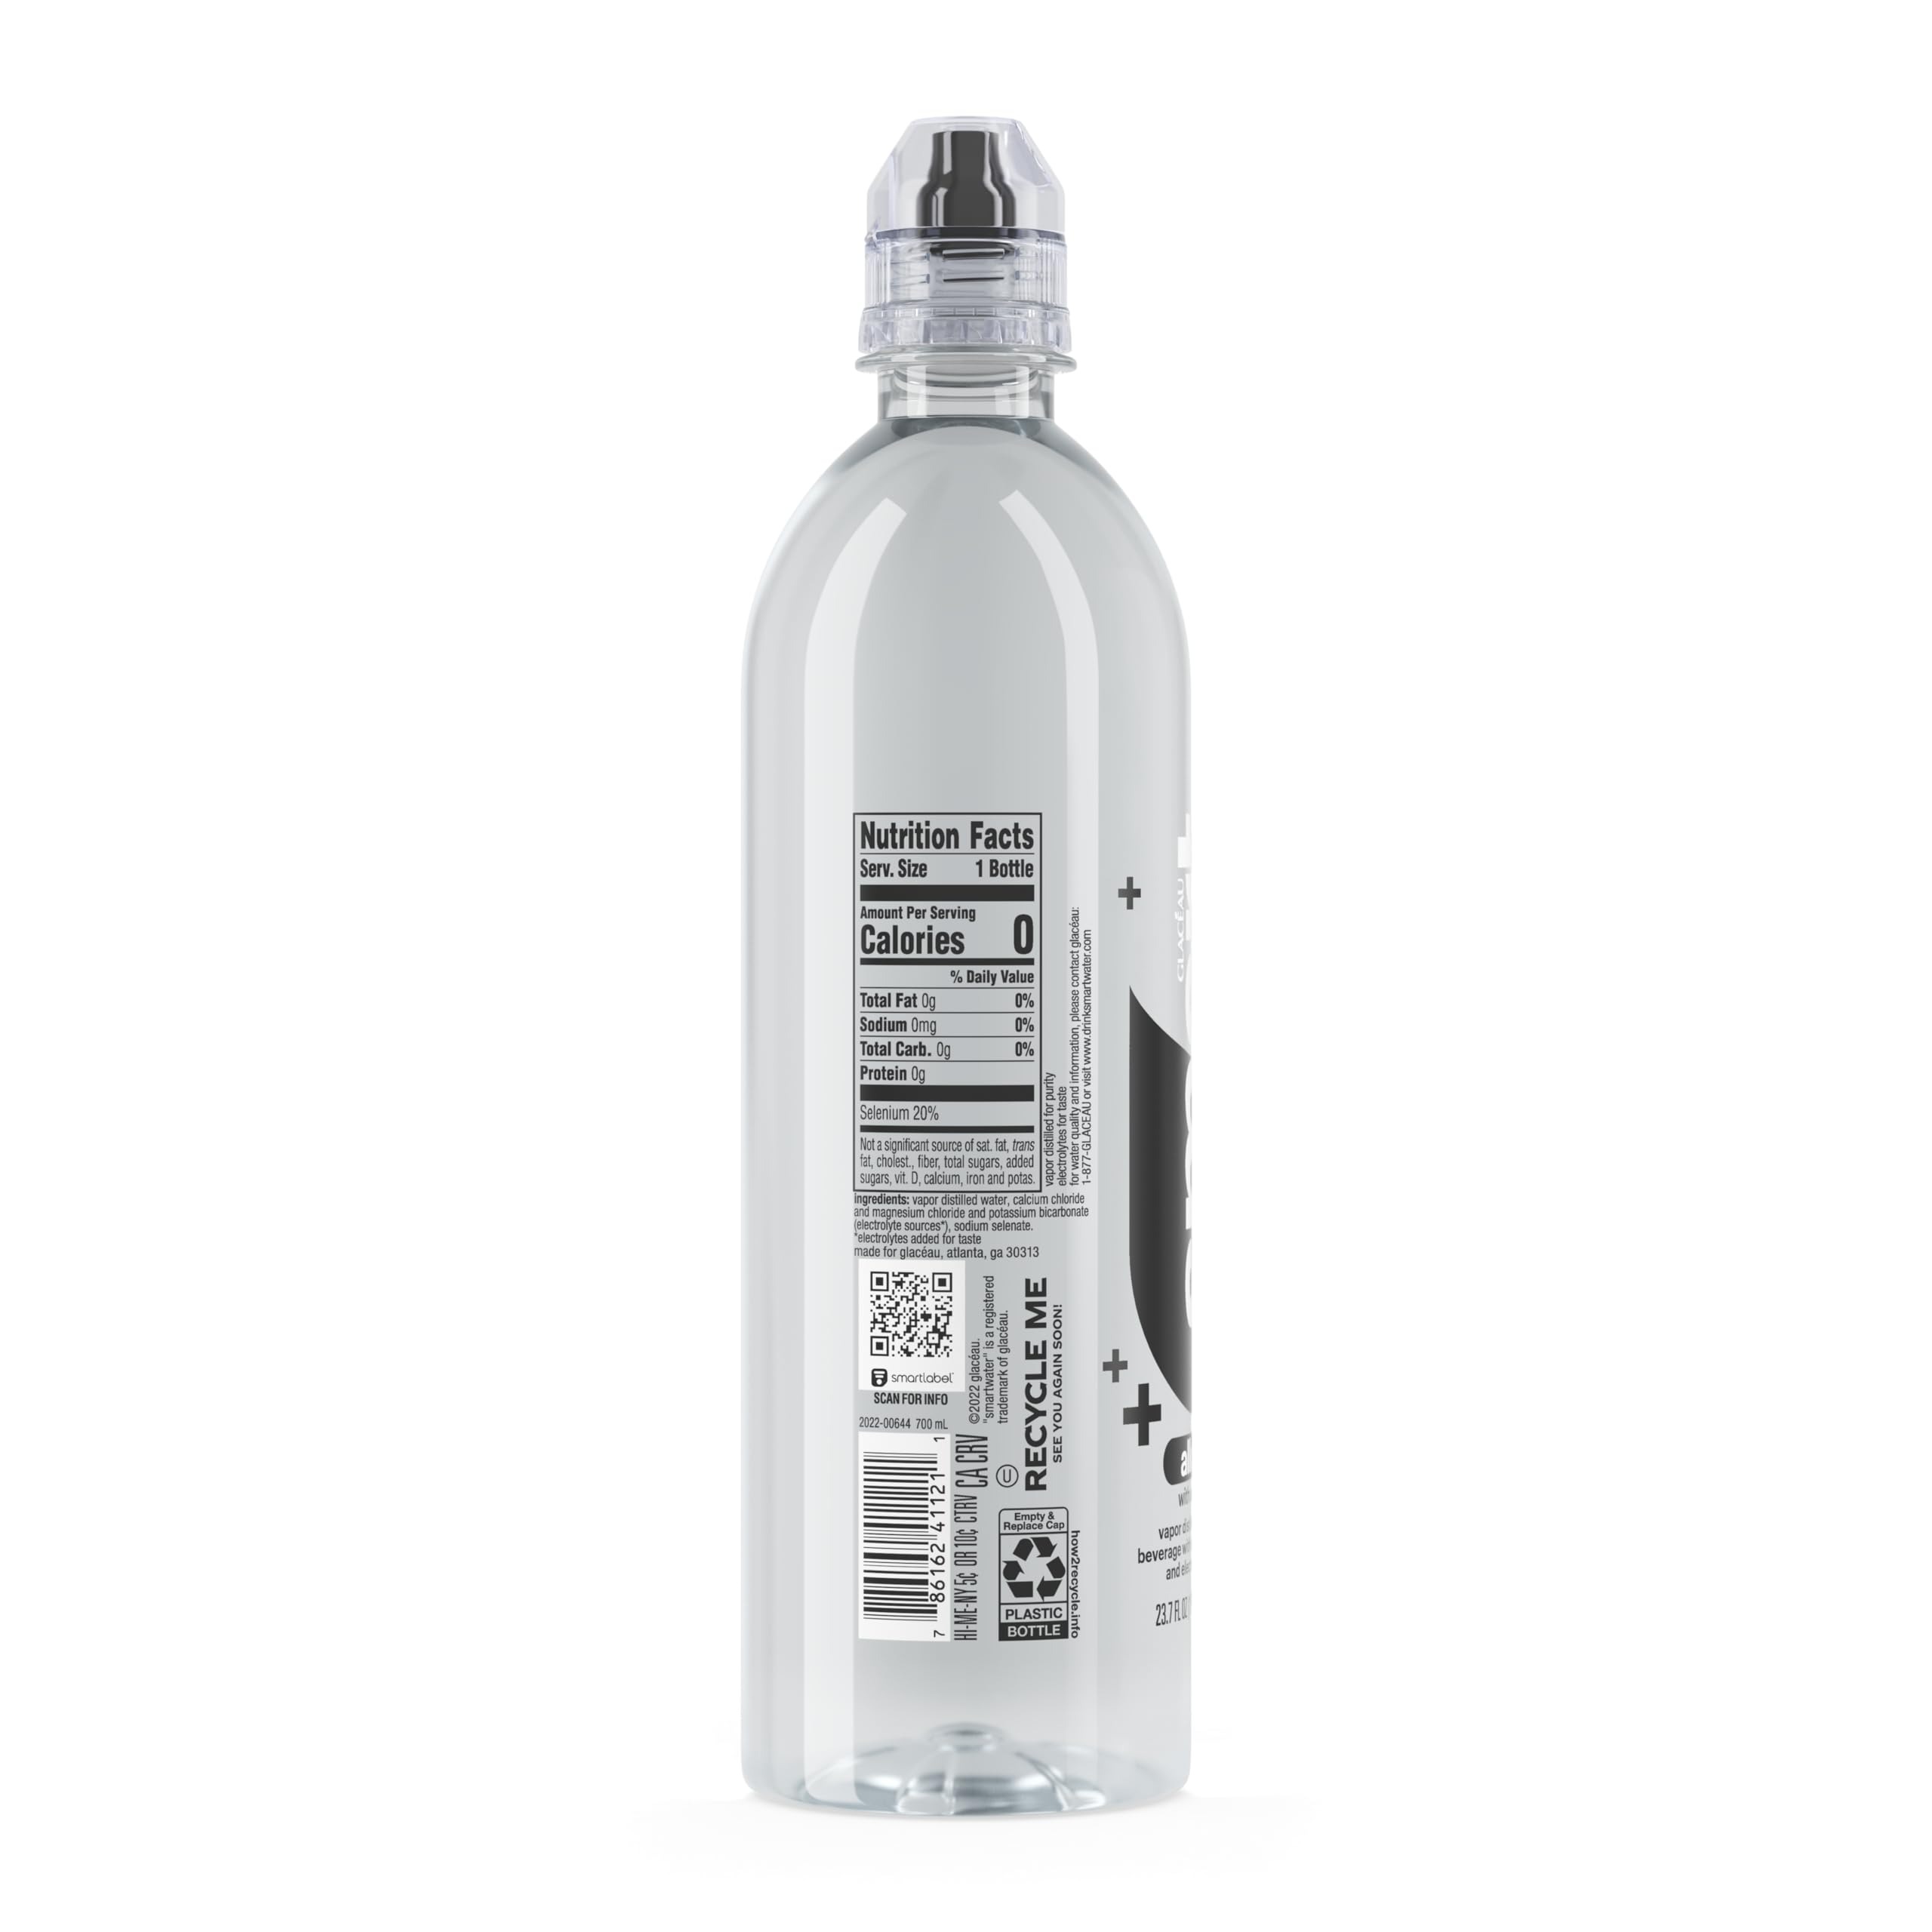
Item Name: 700ml Smartwater Alkaline + Antioxidant Sport Cap
Bullet Point 1: alkaline 9.5+pH ionized water with antioxidant from selenium
Bullet Point 2: vapor-distilled with electrolytes for taste
Bullet Point 3: recyclable water bottle
Bullet Point 4: perfect for on-the-go
Bullet Point 5: the same crisp, clean taste of smartwater that you love
Value: 23.7
Unit: Fl Oz

Price: 2.99